History of Athens

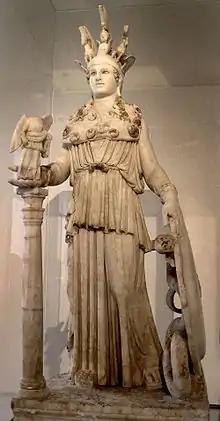
Roman statuette of Athena, copy of the Phidias statue, created for the Parthenon in 447 BC, National Archaeological Museum, Athens

Before the rise of Athens, Sparta considered itself to be the leader (or hegemon) of the Greeks. In 499 BC, Athens sent a small force to support the Ionian Greeks of Asia Minor in their revolt against Persian rule. This intervention contributed to the outbreak of two Persian invasions of mainland Greece. The first occurred in 490 BC, when Persian forces under Darius I landed at Marathon. There, an Athenian army led by the soldier-statesman Miltiades repelled the invaders in a significant victory.